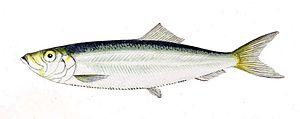
Lo guarracino est une chanson napolitaine populaire écrite sous la forme d'un virelangue de dix-neuf strophes et composée sur un rythme soutenu de tarentelle par des auteurs inconnus au XVIIIᵉ siècle. Elle raconte une histoire d'amours et de querelles entre poissons de la baie de Naples.